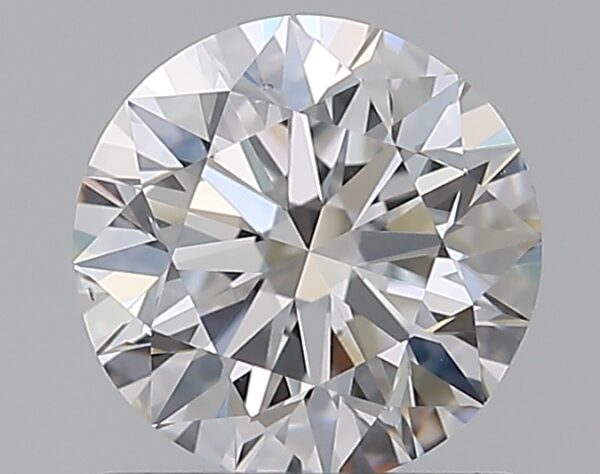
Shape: round
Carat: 0.8
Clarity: VS2
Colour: F
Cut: VG
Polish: EX
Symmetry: VG
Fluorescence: N
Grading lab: GIA
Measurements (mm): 5.85 x 5.92 x 3.7